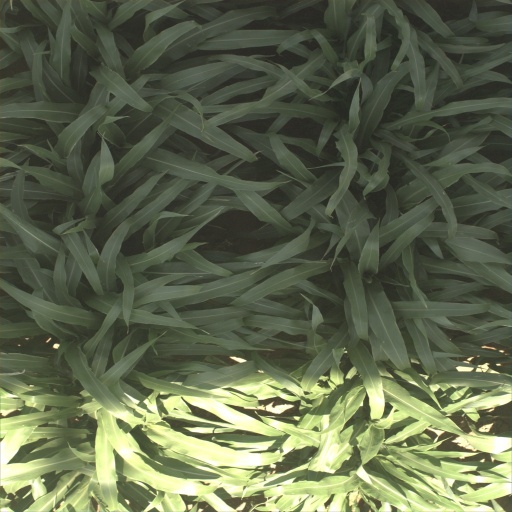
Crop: sorghum